Gino Corrado

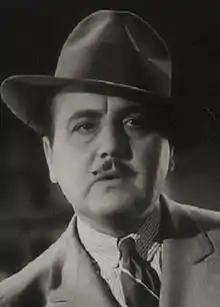
Corrado in "Algiers" (1938)

Gino Corrado (born Gino Liserani; 9 February 1893 – 23 December 1982) was an Italian-born film actor. He appeared in more than 400 films between 1916 and 1954, almost always in small roles as a character actor. From 1916 to 1923, he was known as Eugene Corey, which was an Anglicized version of his name.